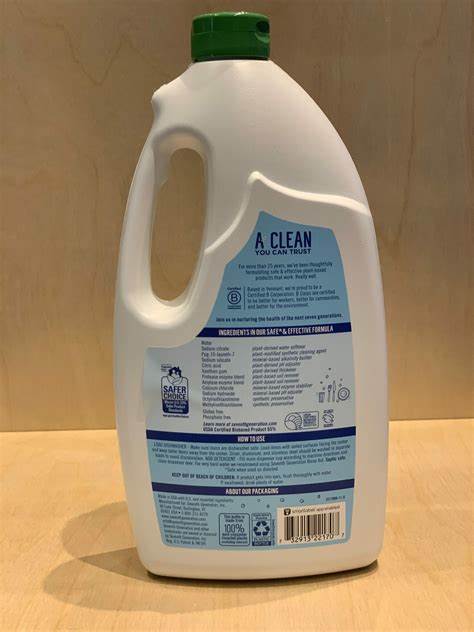
Waste category: plastic